R.I. Bong Air Force Base

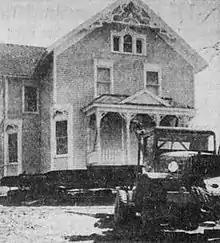
Rhodesdale farmstead house is moved off base in 1958

The area was first cleared by the Thomas Rhodes family in 1842. Possibly the largest of government land purchases, the family's farm Rhodesdale and 115-years-old during its final year of 1957. Brothers Frank and Clarence, fourth-generation farmers born on the homestead and lived there the entirety of their lives, were informed that they would have to vacate the homestead by November 1957. Collectively, the Rhodes family owned 10% of the land necessary for the government to build. The original farmhouse at (42.645139, -88.129648) was relocated three miles to the northeast corner of County Trunks J and BB along with one barn on March 29, 1958.